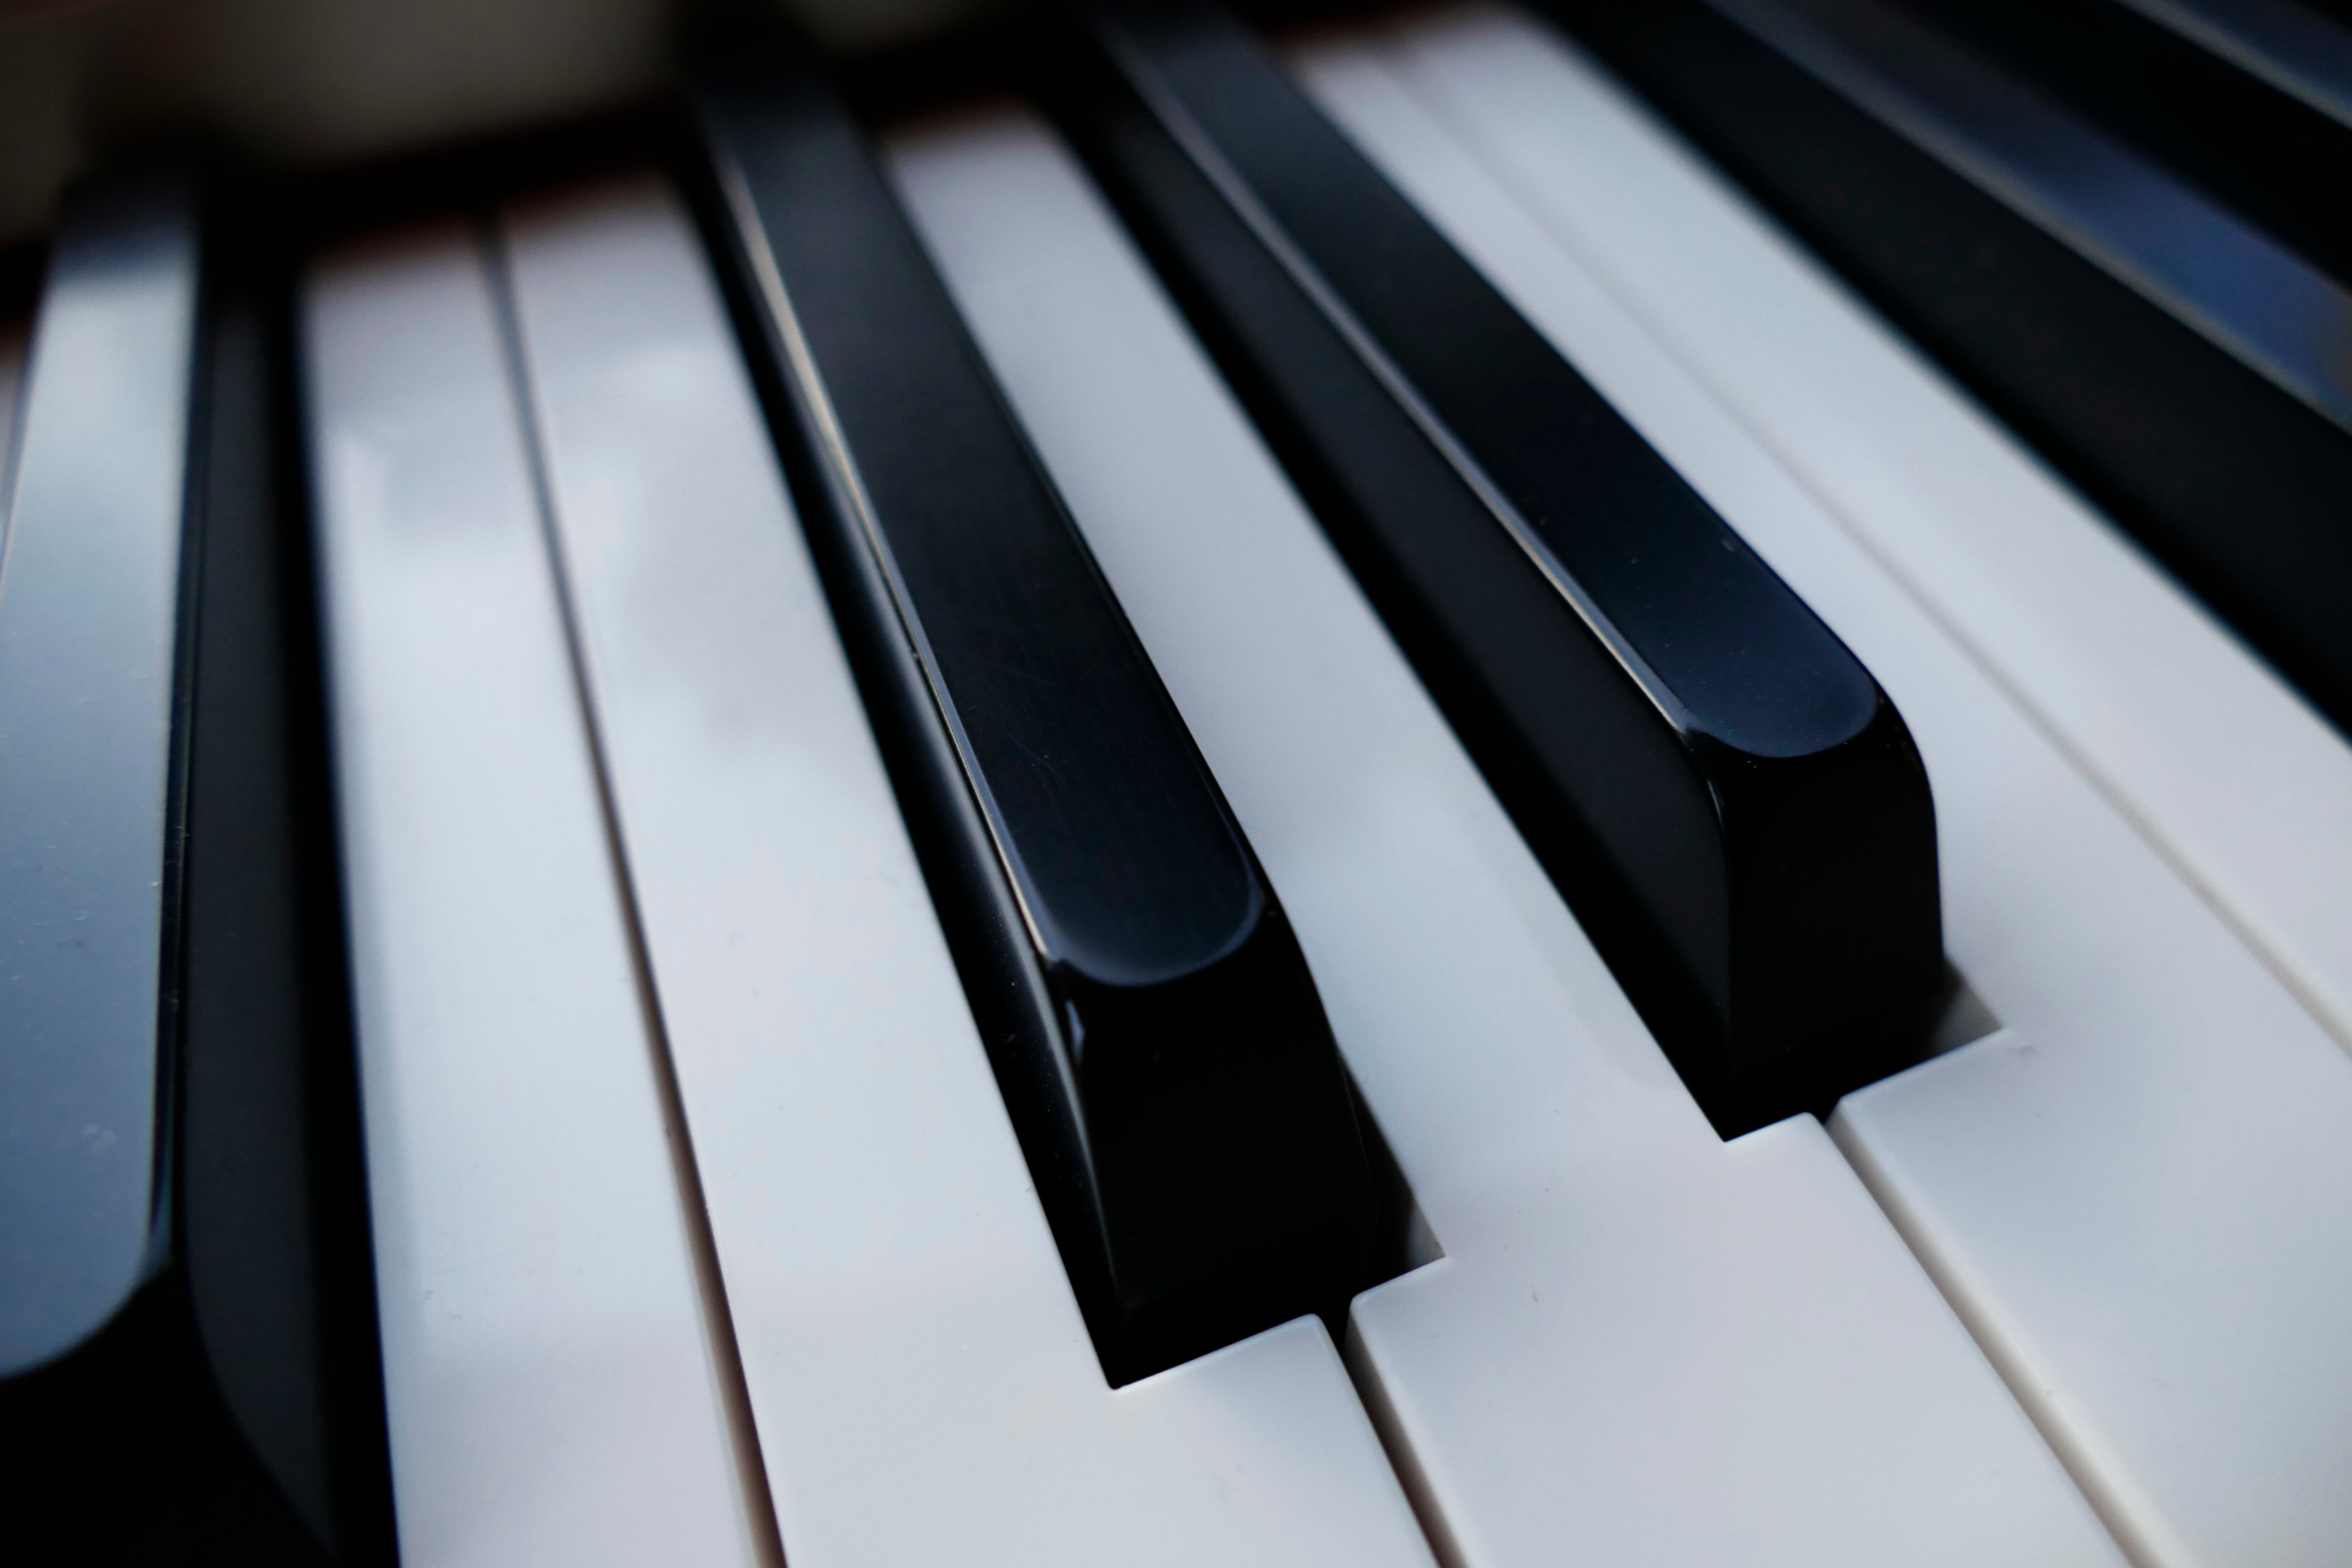
keyboard, technology, piano, musical instrument, input device, string instrument, digital piano, luxury vehicle, electronic device, musical keyboard, computer component, electronic instrument, electric piano, player piano